Tadashi Kawamata

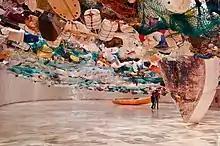
Installation view of "Over Flow" at MAAT Lisbon, 2018

Since 2008, Kawamata has also constructed "Tree Huts," somewhat whimsical structures sometimes resembling birds' nests, sometimes resembling rudimentary tree houses. Kawamata has exposed these structures within gallery spaces, but also in the public sphere. Rugged, asymmetrical and crude in construction, they appear to sprout organically from the city's architecture like parasites. Art historian Caroline Cros suggests that these interventions are meant to remind the viewer that "architecture is not the privilege of humans alone", noting importantly that, like Kawamata, "animals and plants are magnificent architects that work collectively".